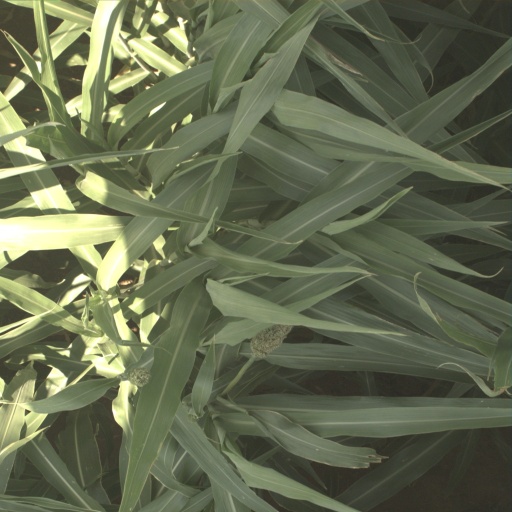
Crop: sorghum